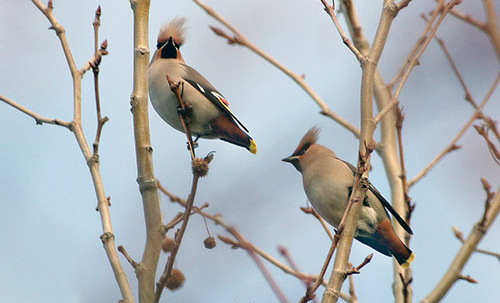
this is a white bird with blue tail feathers and a white beak.
a white bird with black eyerings and tail, along with a tall puffy white crown.
this is a grey bird with black wings and a large pointy beak.
a fluffy haired bird with a small pointed bill, large round gray belly and breast, and multi colored head. the cheekpatch is a light red with a black eyebrow and nape. the wings are black containing spots of white. the primary and secondary wing colors are yellow orange and white.
medium grey white and orange birds with medium tarsus and short beak
this bird is brown with yellow and has a very short beak.
this bird is grey with black and has a very short beak.
this bird has spiky feathers on its head and black and white wings.
this particular bird has a belly that is brown and graywhite birds that are tinted grey with black feathers along the edge of its wings.
Species: Bohemian Waxwing